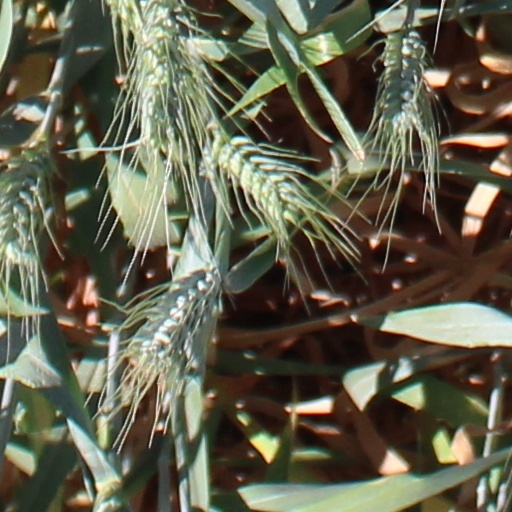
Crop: wheat